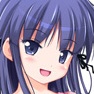
Portrait style: Anime Portrait